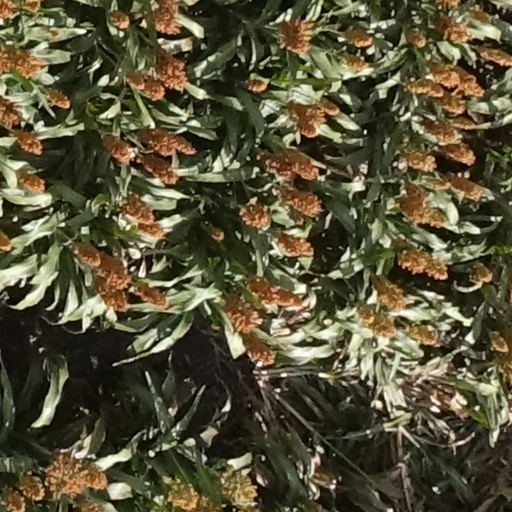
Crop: sorghum